Louis Dumoulin

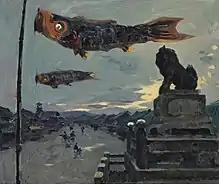
Louis-Jules Dumoulin, "Carp Banners in Kyoto", signed and dated lower right: Kyoto-Louis Dumoulin 1888, oil on canvas, 46 x 54.3 cm. Museum of Fine Arts, Boston

Louis-Jules Dumoulin (Paris, 1860–1924) was a French artist and painter. He traveled in East Asia and was the founder of the Société Coloniale des Artistes Français in 1908.